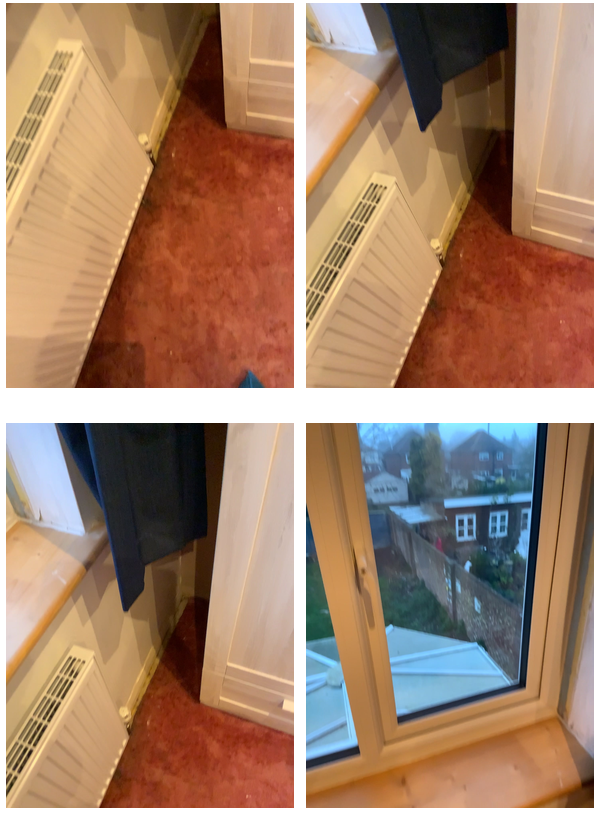Task instruction: Adjust the radiator.
Answer: {"task_instruction": "Adjust the radiator.", "nodes": ["knob", "radiator"], "edges": [{"functional_relationship": "adjust", "object1": "knob", "object2": "radiator", "spatial_relations": ["lower_than", "close"], "is_touching": true}], "action_type": "rotate", "function_type": "parameter_adjustment"}